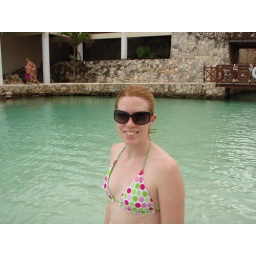
trying out the water....it was cold b/c of the under ground river that feeds it